Buscot Park

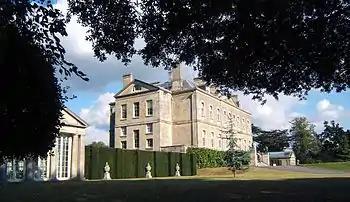
The South Front and the "walls" of yew, linking the 18th-century mansion to Geddes Hyslop's 20th century flanking pavilions.

In the 1930s, a time when many country houses were being pulled down, converted to schools or standing empty, Buscot enjoyed a renaissance. In 1934, it was inherited by Gavin Henderson, 2nd Baron Faringdon from his grandfather, the 1st Lord Faringdon, and he immediately embarked upon a major remodelling project. He swept away the 19th-century additions of his grandfather and Campbell, returning the façades to their original 18th-century simplicity.